Education in Florida

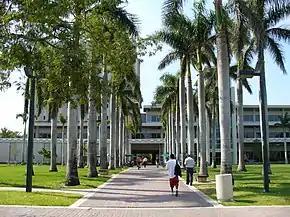
The University of Miami in Coral Gables

The Florida education system consists of public and private schools in Florida, including the State University System of Florida (SUSF), the Florida College System (FCS), the Independent Colleges and Universities of Florida (ICUF) and other private institutions, and also secondary and primary schools as well as virtual schools. Florida has charter schools and programs for homeschooling. It also has a school choice program.